Horticulture Netting or Vegetable Support Net

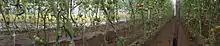
In the case of certain undetermined hybrid varieties of cucumbers, tomatoes, peppers or melons the horticulture net is used by either weaving the shoots diagonally or upwards or using fastening clips.

Polypropylene loses tensile and physical properties once recycled or after a prolonged solar exposure. Virgin polypropylene and a good quality netting will be noticeable from the shines and gloss, while an extruded net containing recycled PP will be opaque and not reflect light as much. Considering crop netting must support the weight of a plant and also resist to natural elements like wind and rain, it is advisable to make sure one pay attention to the product before installing a net that might cause the whole crop to fall to the ground. One more detail to keep an eye on is the color of the netting. White is advisable because it will be visible at all times of the day and prevent accidental cuts during pruning and harvesting, the same cannot be said about black or green nets that will tend to hide among the leaves, stems and fruits.